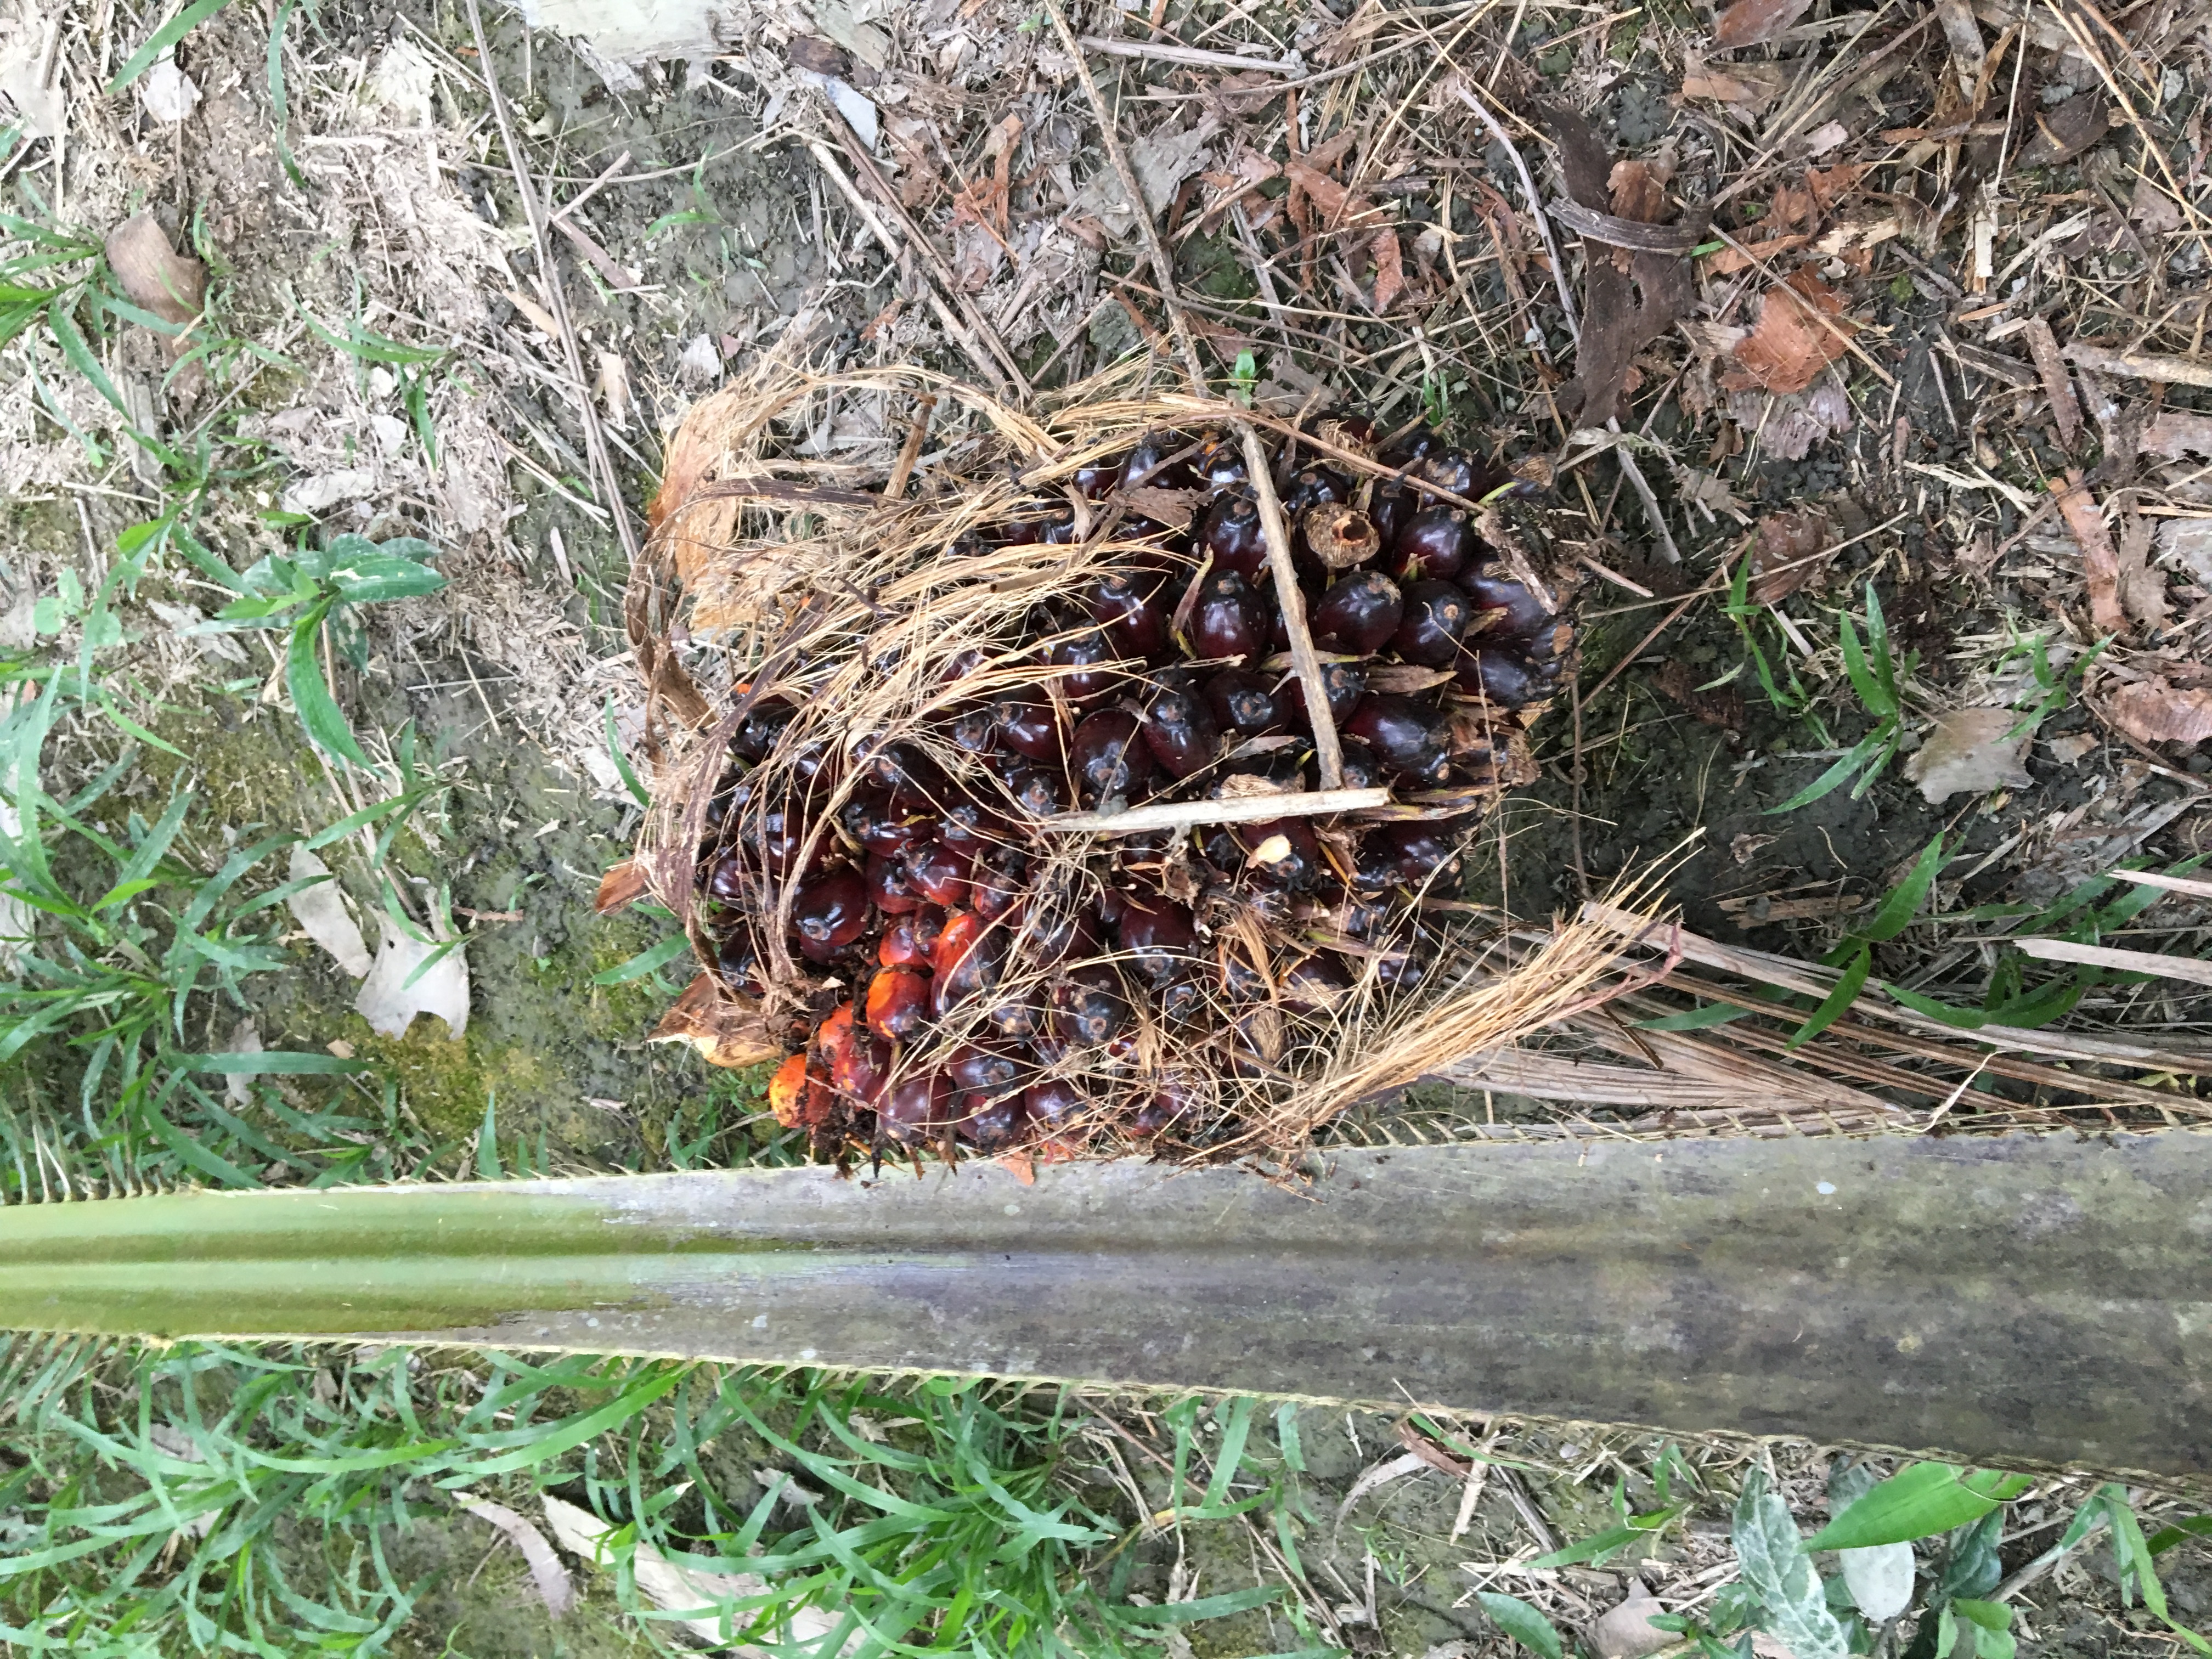
Ripeness: Ripe